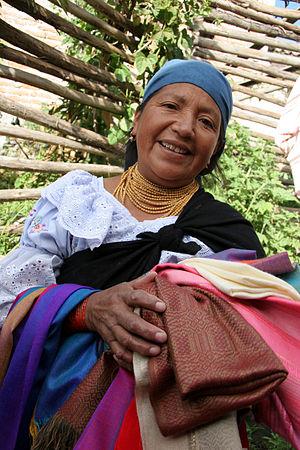
Les Otavalos sont l'un des peuples indigènes d'Équateur, appartenant à la nationalité Kichwa. Héritiers d'une histoire commençant avant même l'invasion de l'actuel Équateur par les Incas, ils se caractérisent en particulier par leur langue, le kichwa, variante du quechua, qu'ils partagent avec les autres peuples indigènes de la sierra équatorienne, ainsi que par leur longue tradition d'artisanat textile et d'échange commercial, reflétée aujourd'hui par l'important et très touristique marché de la ville d'Otavalo, mais que l'on peut retracer jusqu'à la période préhispanique. Cette particularité a permis au peuple otavalo de bénéficier, en particulier à partir des années 1980, d'une relative prospérité économique non seulement par rapport aux autres peuples indigènes du pays mais également par rapport aux blancs et aux métis d'Otavalo, ce qui représente une inversion de la hiérarchie coloniale et post-coloniale. Malgré cet essor des activités liées à l'artisanat, au commerce et au tourisme, de nombreux indigènes otavalos ont gardé une activité basée essentiellement sur l'agriculture de subsistance, dont les principaux produits sont le maïs, le haricot et la pomme de terre.
Otavalo est une ville d'Équateur située au nord de la région andine dans la province d'Imbabura.